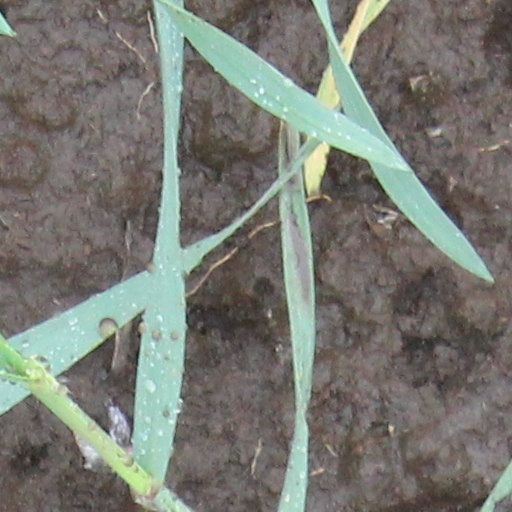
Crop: wheat